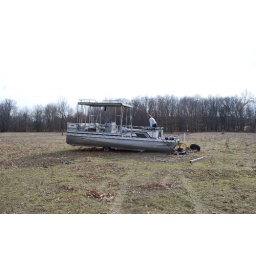
an old pontoon boat in the pasture at my friend dawns house